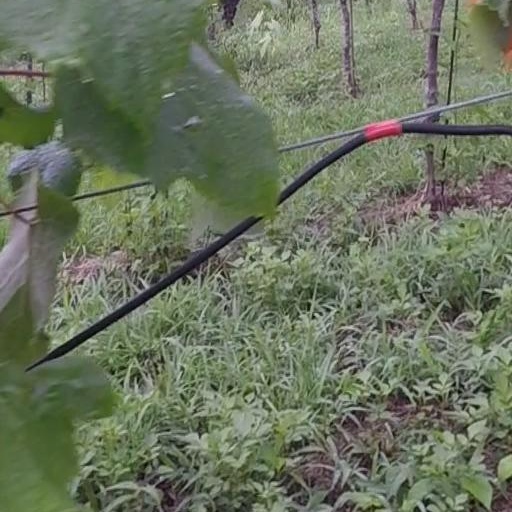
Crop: grape